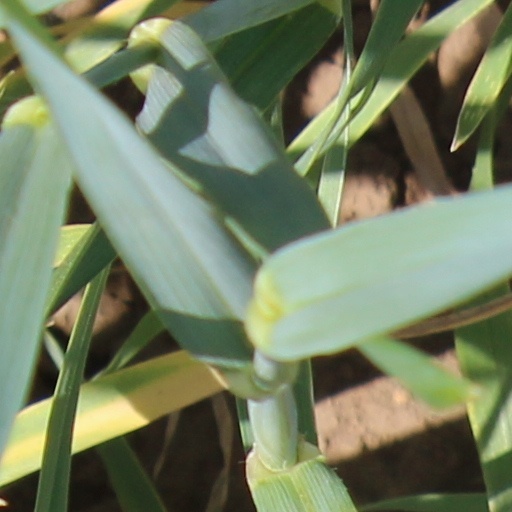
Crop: wheat